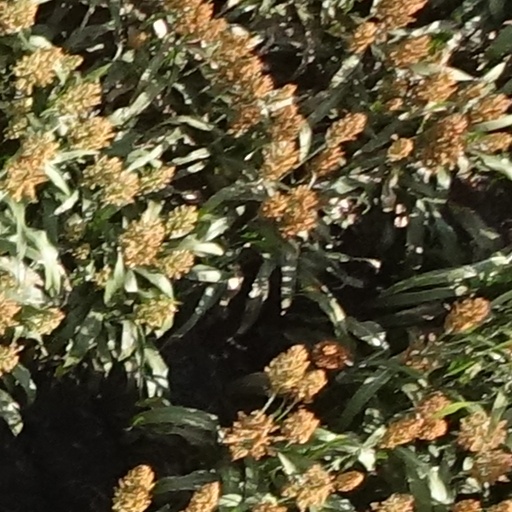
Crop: sorghum